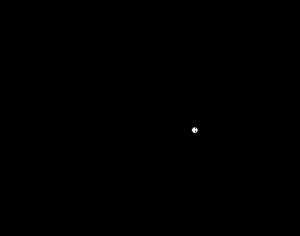
En théorie des probabilités et en statistique, une loi de probabilité décrit le comportement aléatoire d'un phénomène dépendant du hasard. L'étude des phénomènes aléatoires a commencé avec l'étude des jeux de hasard. Jeux de dés, tirage de boules dans des urnes et jeu de pile ou face ont été des motivations pour comprendre et prévoir les expériences aléatoires. Ces premières approches sont des phénomènes discrets, c'est-à-dire dont le nombre de résultats possibles est fini ou au plus dénombrable. Certaines questions ont cependant fait apparaître des lois à support infini non dénombrable ; par exemple, lorsque le nombre de tirages de pile ou face effectués tend vers l'infini, la répartition des fréquences avec lesquelles le côté pile apparaît s'approche d'une loi normale.